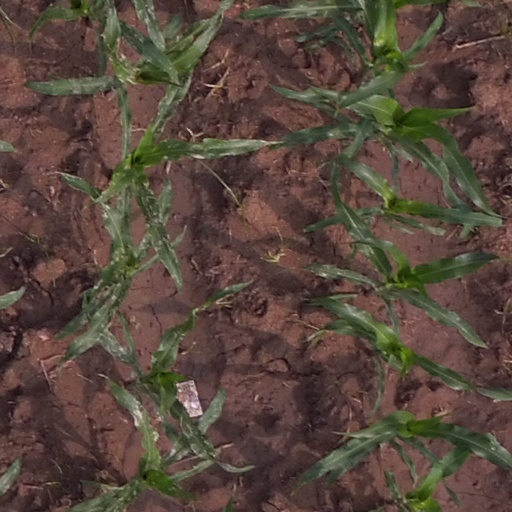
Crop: maize; corn